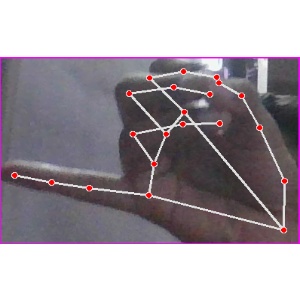
अक्षर: च